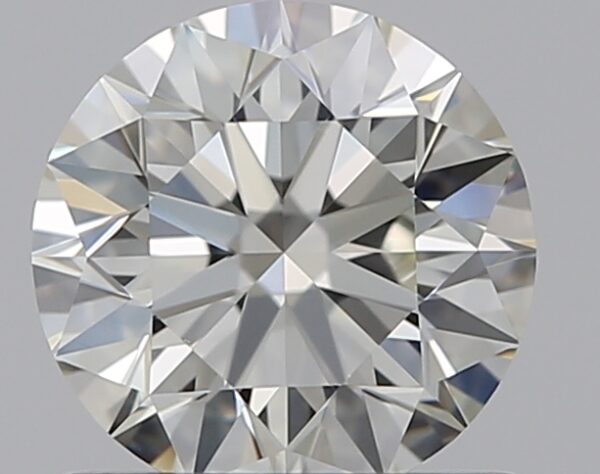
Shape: round
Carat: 0.73
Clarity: VVS1
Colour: I
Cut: EX
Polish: EX
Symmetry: EX
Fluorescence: ST
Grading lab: GIA
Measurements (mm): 5.71 x 5.75 x 3.59